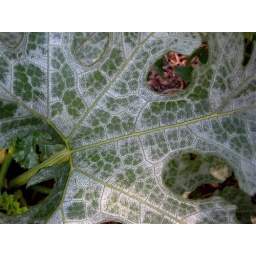
The healthiest yellow squash plant in my tiny garden